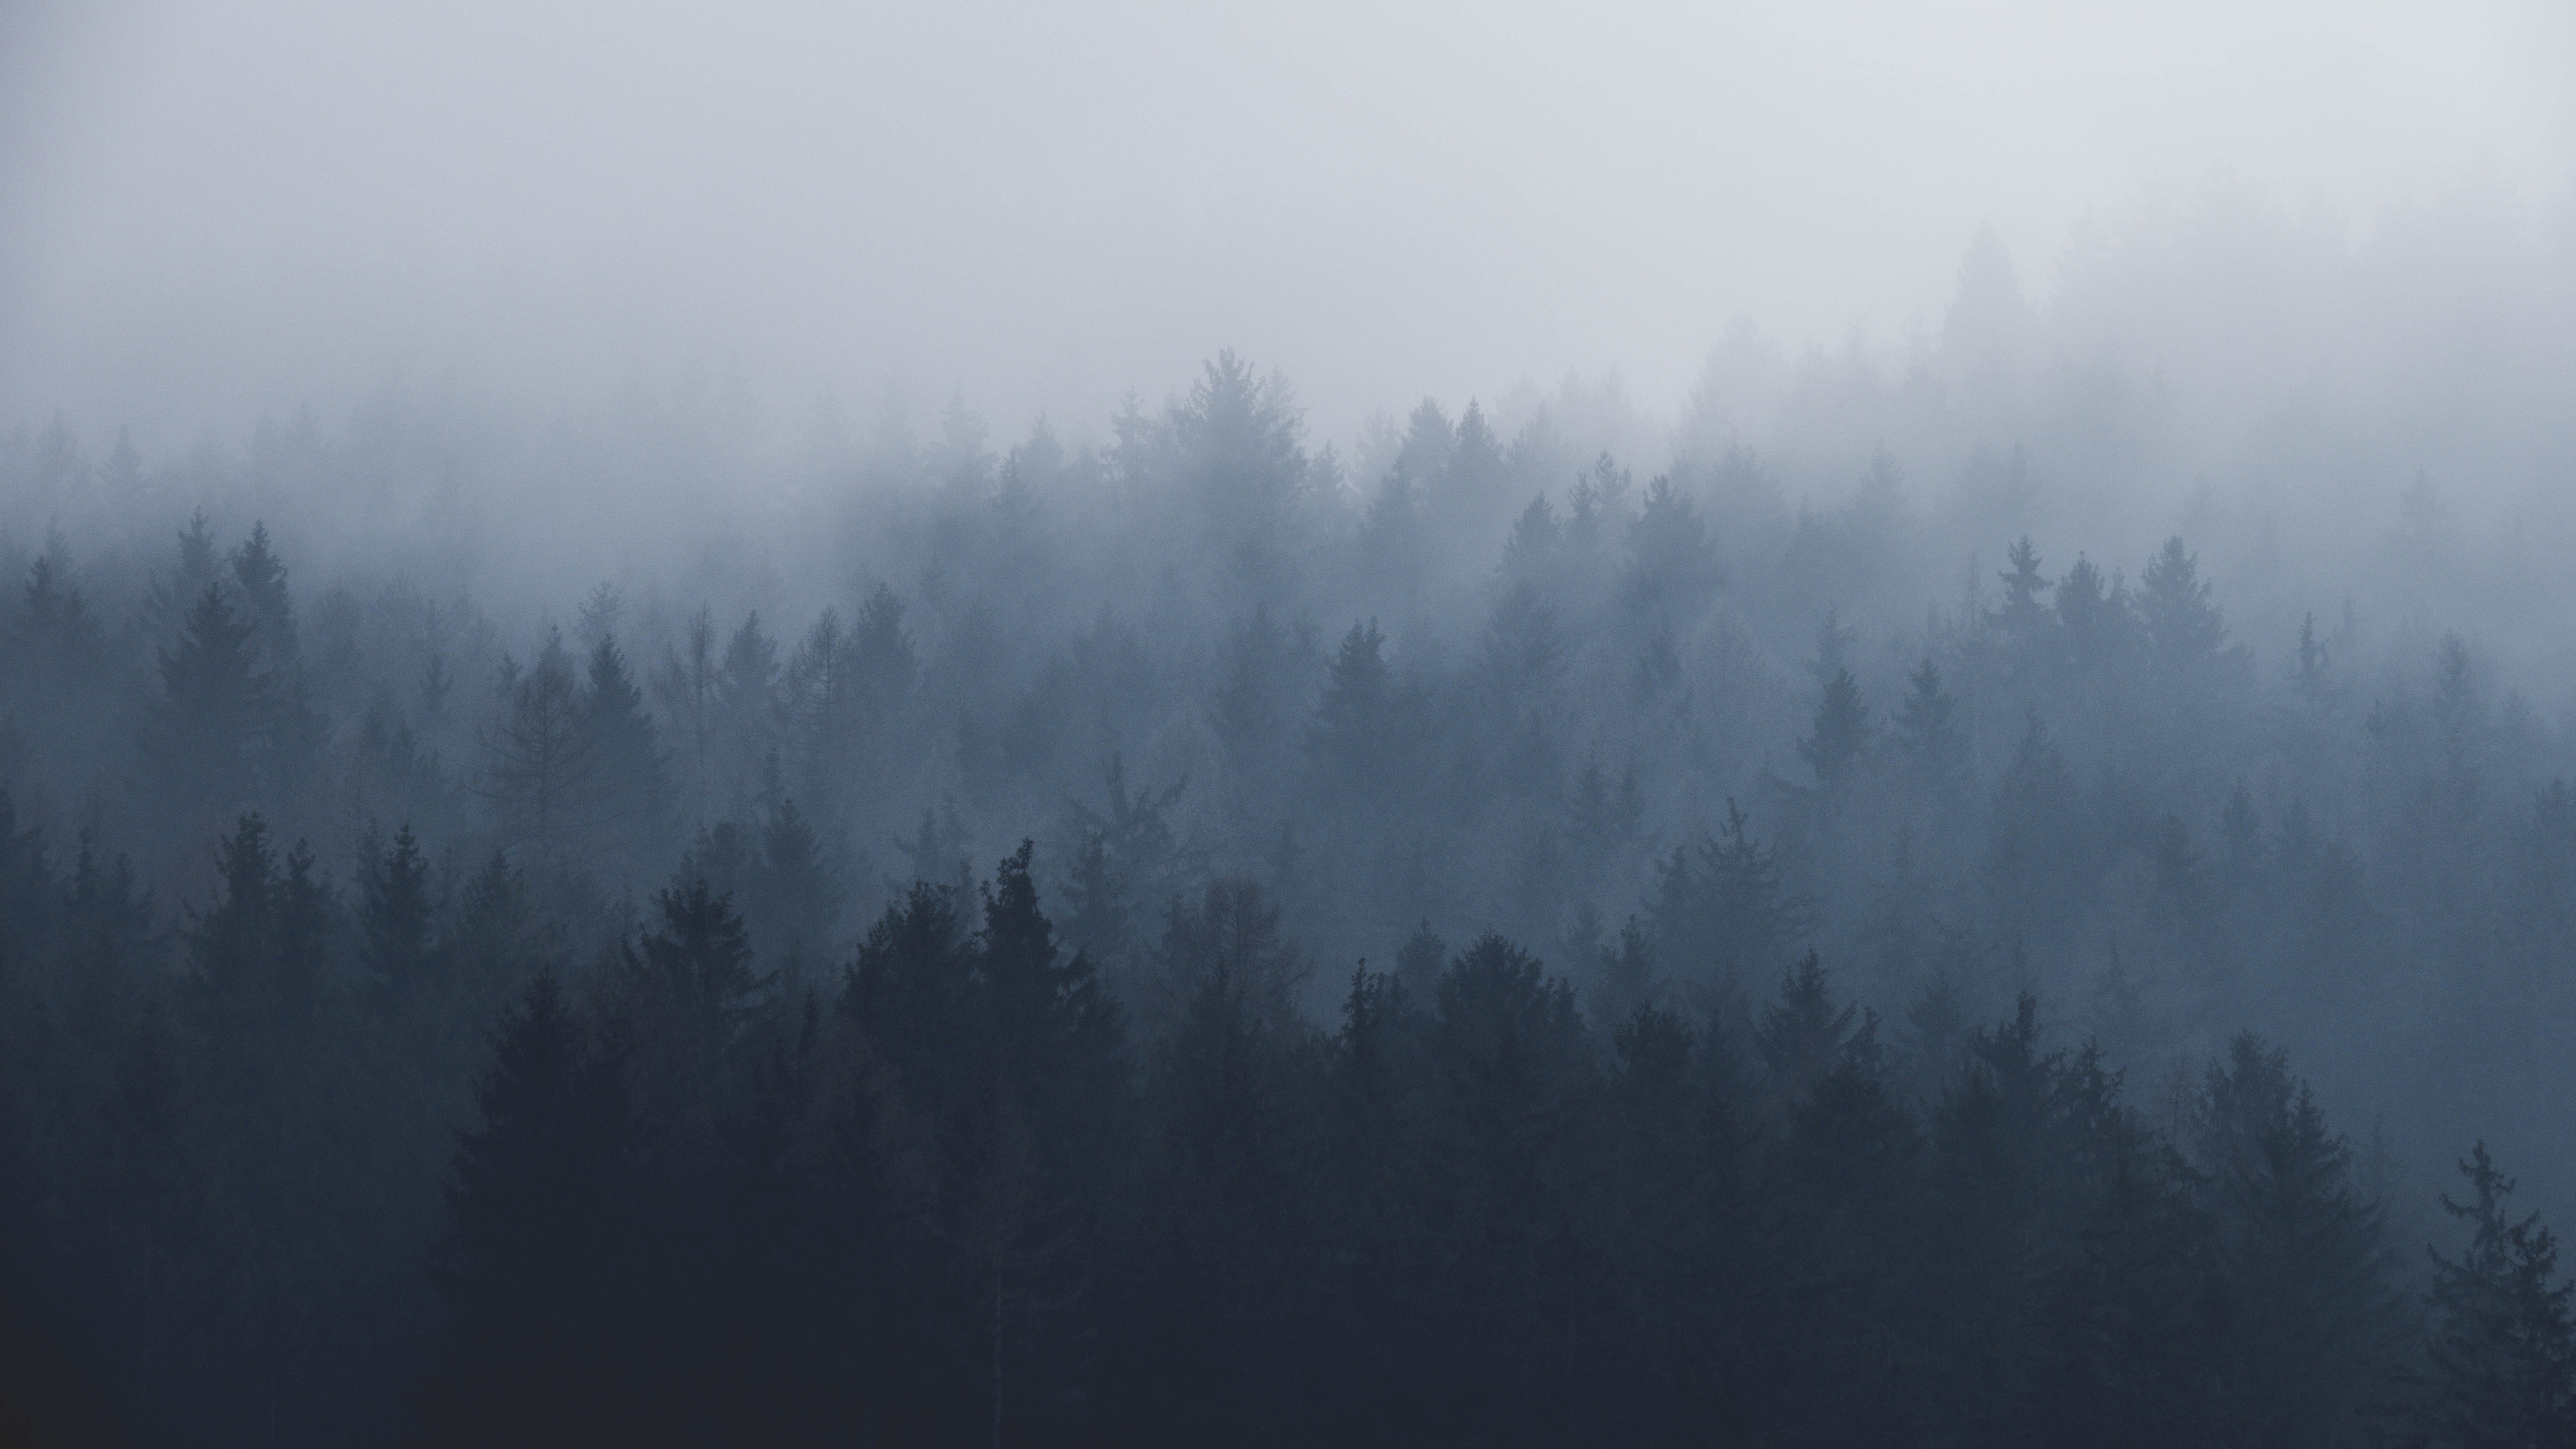
tree, nature, forest, mountain, snow, cloud, fog, sunrise, mist, sunlight, morning, dawn, atmosphere, weather, haze, freezing, atmospheric phenomenon